Hand washing

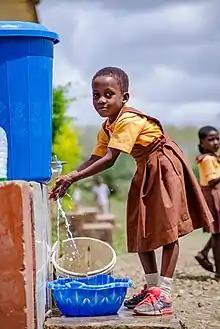
A school girl using a Veronica Bucket in Ghana for handwashing

In situations where hand washing with soap is not an option (e.g., when in a public place with no access to wash facilities), a waterless hand sanitizer such as an alcohol hand gel can be used. They can be used in addition to hand washing to minimize risks when caring for "at-risk" groups. To be effective, alcohol hand gels should contain not less than 60%v/v alcohol. Enough hand antiseptic or alcohol rub must be used to thoroughly wet or cover both hands. The front and back of both hands and between and the ends of all fingers must be rubbed for approximately 30 seconds until the liquid, foam or gel is dry. Finger tips must be washed well too, rubbing them in both palms.